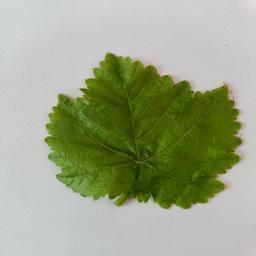
Label: Healthy Leaves